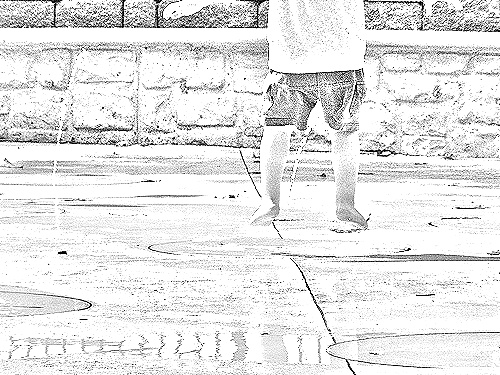
Portrait style: Sketch Portrait